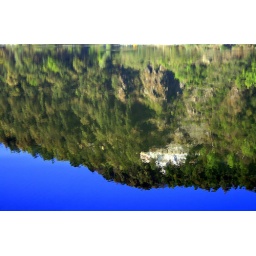
Normal is boring - Reflection of a mountain in Naini lake